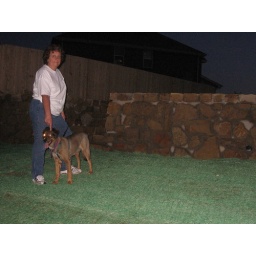
She is standing where the water level rose from the flooding up against your backyard stone wall.